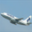
Label: airplane